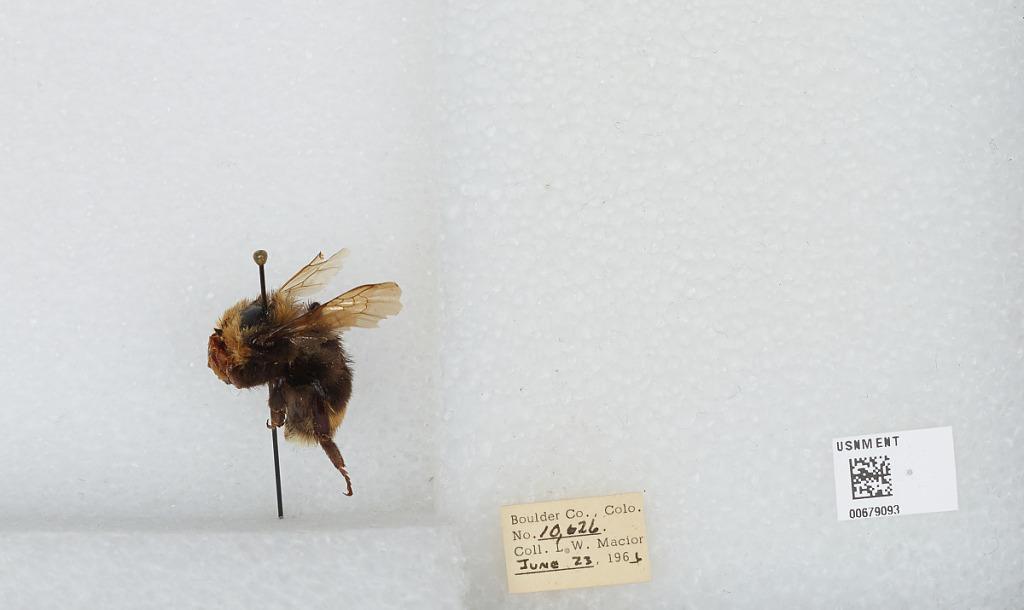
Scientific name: Bombus (Bombus) occidentalis Greene
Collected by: L. Macior
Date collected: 1966-6-23
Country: United States
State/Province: Colorado
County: Boulder
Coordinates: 40.015, -105.27